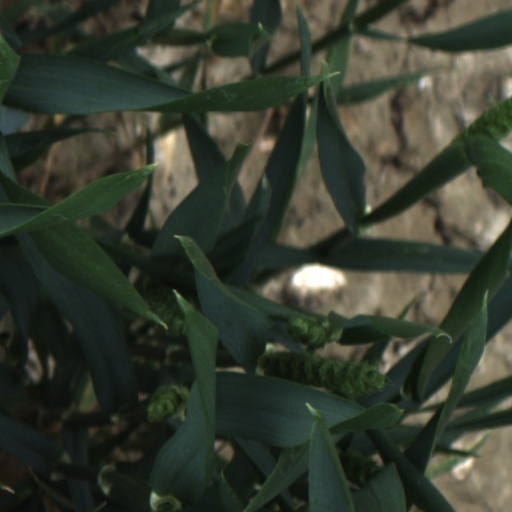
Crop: wheat